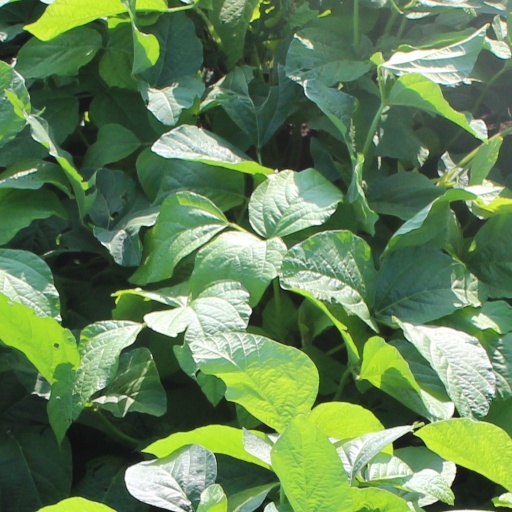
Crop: soybean